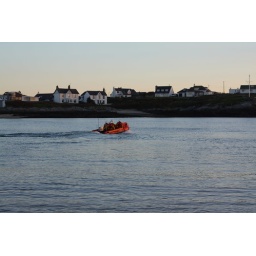
A New Foundland female dog being trained to work in the water, alongside Trearddur Bay RNLI